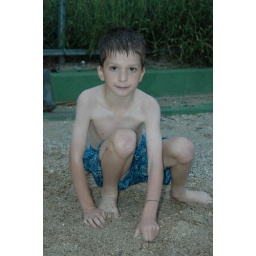
isaac digging in the sand while shivering and having blue lips......man what kids will do